Buenos Aires

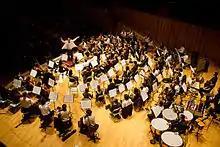
The Buenos Aires Philharmonic

Buenos Aires is based on a rectangular grid pattern, save for natural barriers or the relatively rare developments explicitly designed otherwise (most notably, the Parque Chas neighborhood). The rectangular grid provides for -long square blocks named . Pedestrian zones in the central business district such as Florida Street are partially car-free and always bustling, access provided by bus and the Underground Line C. Buenos Aires, for the most part, is a very walkable city and the majority of residents in Buenos Aires use public transport.